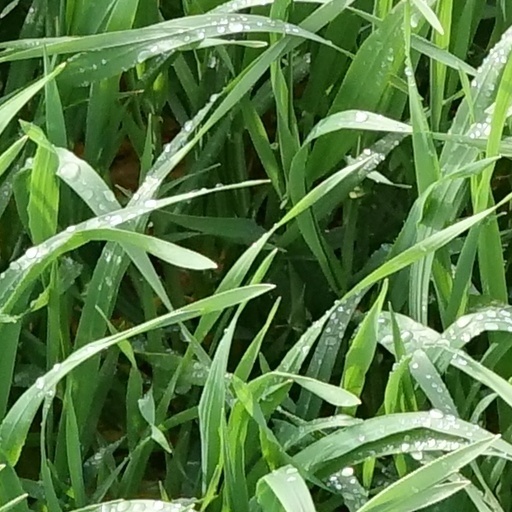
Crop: wheat